Argentina–Uruguay football rivalry

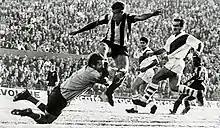
Peñarol vs River Plate, 1960 Copa Libertadores Final

At club level, Argentine and Uruguayan teams always had a strong rivalry since the first international competition in Río de la Plata, the Tie Cup, was held in 1900. Other competitions played by teams from both associations include the Copa de Honor Cousenier (1905–1920) and Copa Aldao (1913–1955). Played (although irregularly) until 1955, the Copa Aldao is seen today as the first stepping-stone into the creation of Copa Libertadores, the highest level of competition in South American club football, in 1960. In 2015, CONMEBOL recognized the Aldao Cup as the first official international professional football cup in South America. By the first years of football in Río de la Plata, the more stronger sides of club football in Argentina were Rosario A.C., Belgrano A.C. and Alumni, in which they played memorable matches against Uruguayan teams CURCC, Montevideo Wanderers and Nacional.